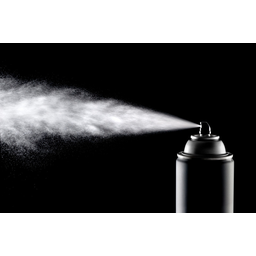
Label: metal